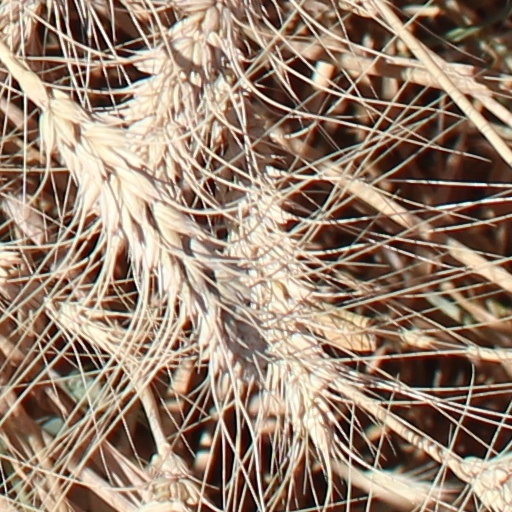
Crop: wheat